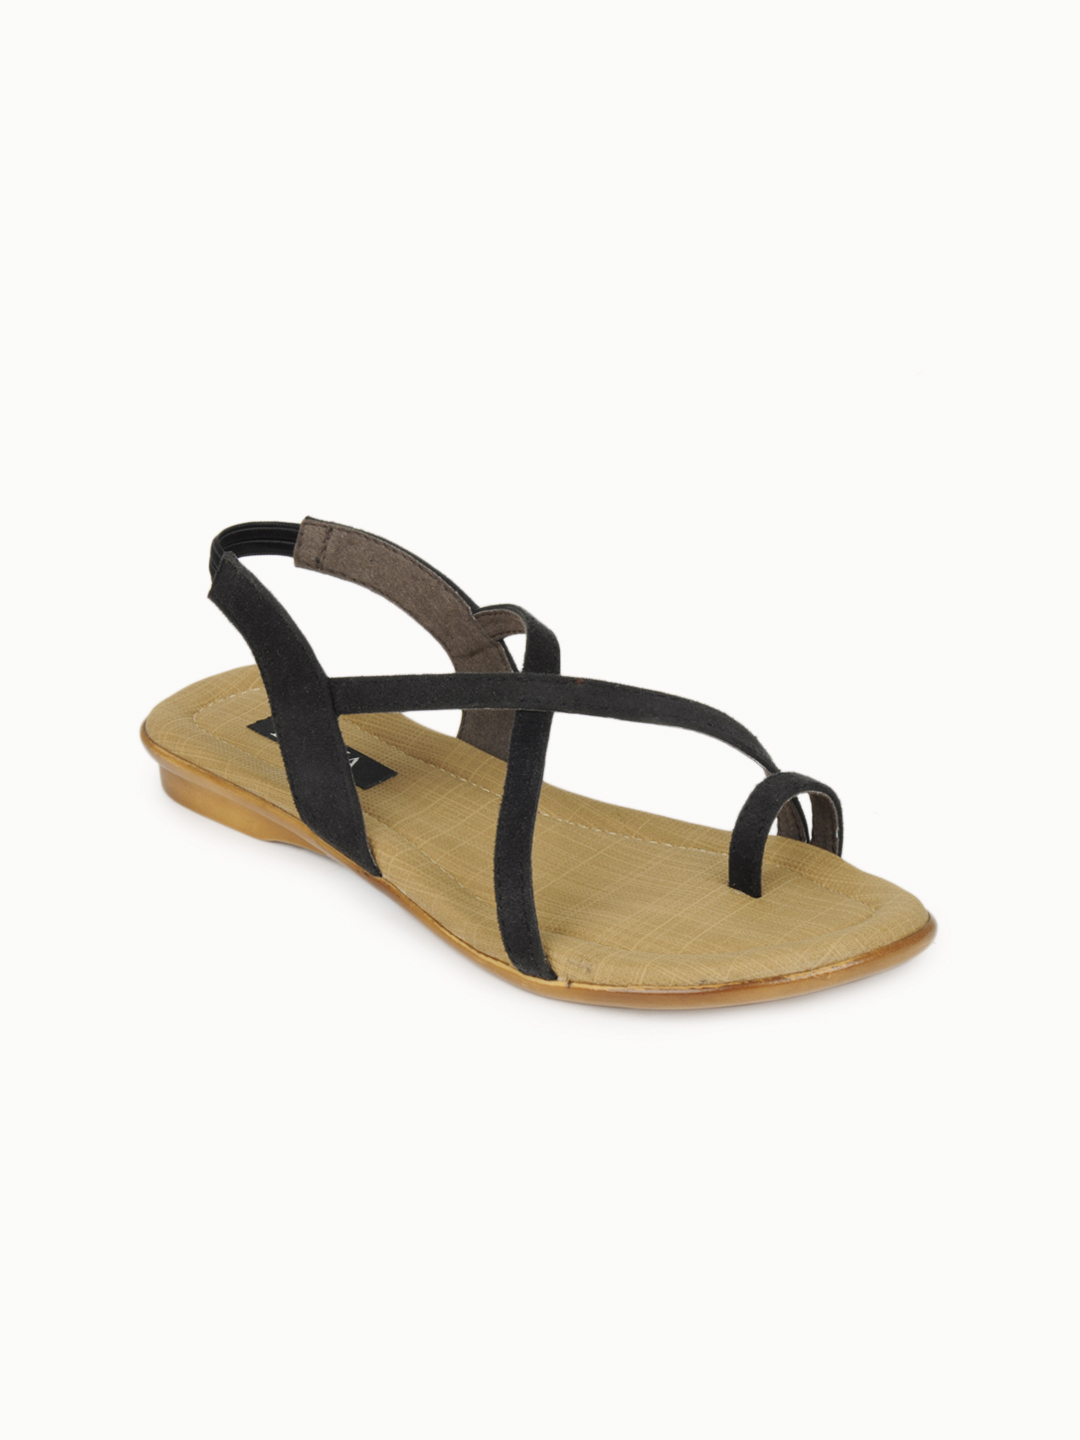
Rocia Women Black Flats
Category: Footwear / Shoes / Flats
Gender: Women
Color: Black
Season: Winter 2012
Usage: Casual